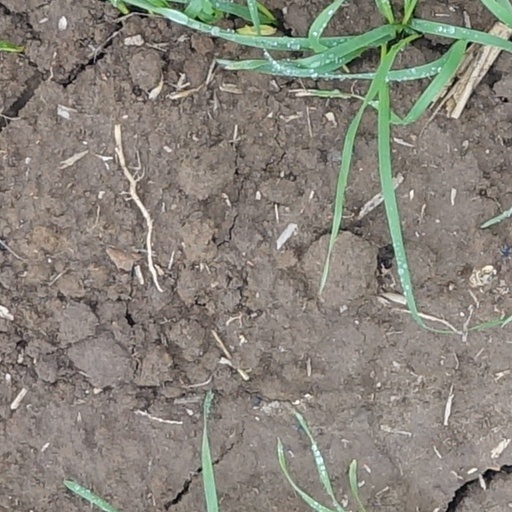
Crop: wheat